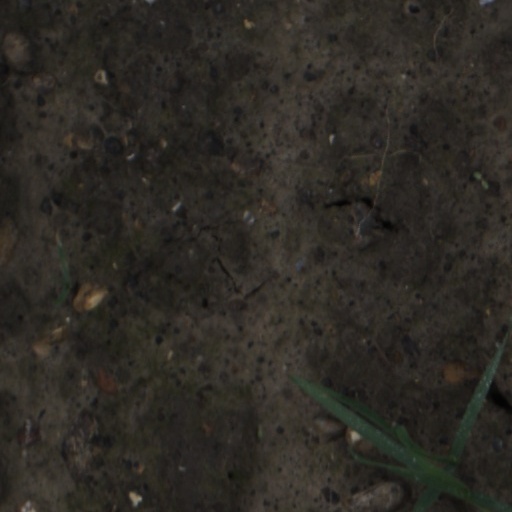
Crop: wheat